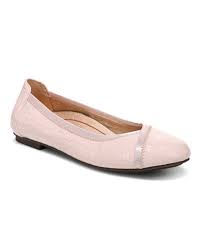
Label: Ballet Flat